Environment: real
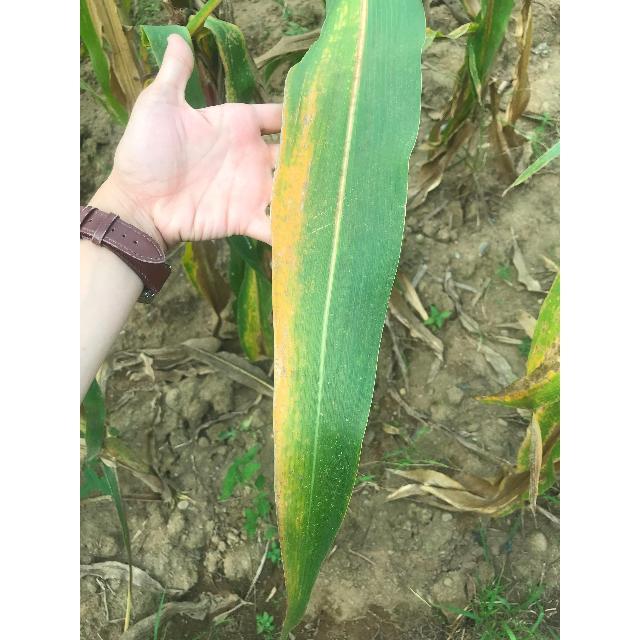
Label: potassium_deficiency